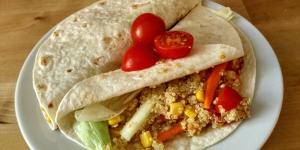
tacos veganos de quinoa